Monrovia

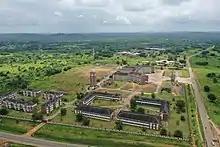
An aerial view of the University of Liberia Fendell campus, on the outskirts of Monrovia

Monrovia's economy is dominated by its harbor - the Freeport of Monrovia - and as the location of Liberia's government offices. Monrovia's harbor was significantly expanded by U.S. forces during the Second World War and the main exports include latex and iron ore.